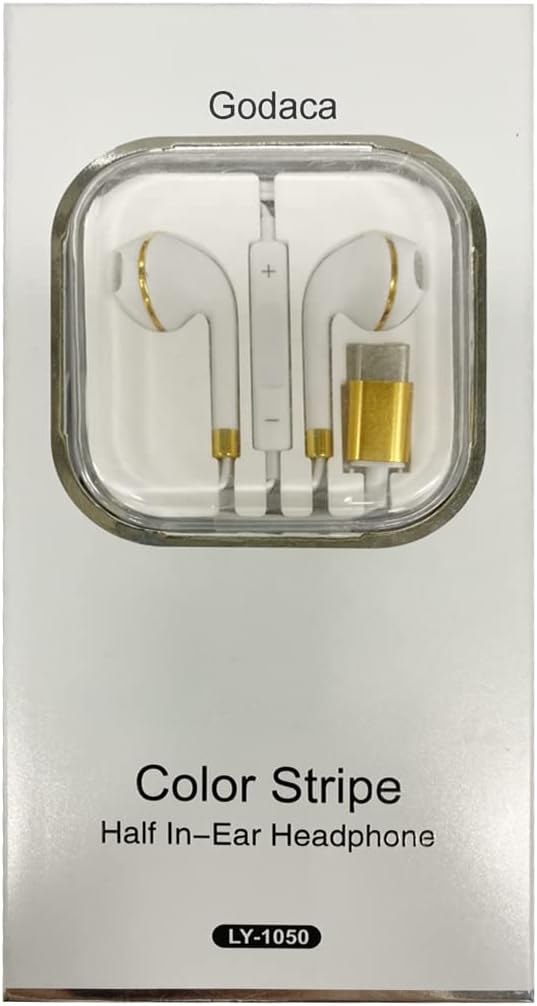
Duneach Portable Machine for Kids and Adults C2s60 White Suitable for Indoor Outdoor, Duneach
Category: Health & Personal Care
Duneach Portable Machine for Kids and Adults C2s60 White Suitable for Indoor Outdoor, Duneach
Features: Duneach Portable Machine for Kids and Adults C2s60 White Suitable for Indoor Outdoor, Duneach | Duneach Portable Machine for Kids and Adults C2s60 White Suitable for Indoor Outdoor, Duneach | Duneach Portable Machine for Kids and Adults C2s60 White Suitable for Indoor Outdoor, Duneach | Duneach Portable Machine for Kids and Adults C2s60 White Suitable for Indoor Outdoor, Duneach | Duneach Portable Machine for Kids and Adults C2s60 White Suitable for Indoor Outdoor, Duneach